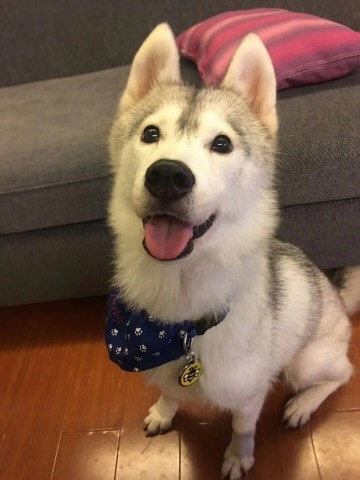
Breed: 1160-n000003-Siberian_husky